Loperamide

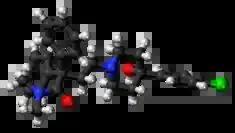
Ball-and-stick model of loperamide molecule

Loperamide is an opioid-receptor agonist and acts on the μ-opioid receptors in the myenteric plexus of the large intestine. It works like morphine, decreasing the activity of the myenteric plexus, which decreases the tone of the longitudinal and circular smooth muscles of the intestinal wall. This increases the time material stays in the intestine, allowing more water to be absorbed from the fecal matter. It also decreases colonic mass movements and suppresses the gastrocolic reflex.